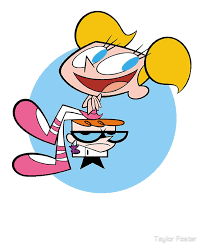
Portrait style: Cartoon Portrait